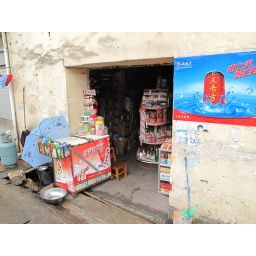
in yuyuan, the red drink on the sign is herbal energy tea